ERIL

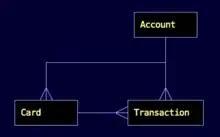
An example ERIL diagram with 3 classes and 3 one-to-many relationships.

ERIL (Entity-Relationship and Inheritance Language) is a visual language for representing the data structure of a computer system.